Simona Pop

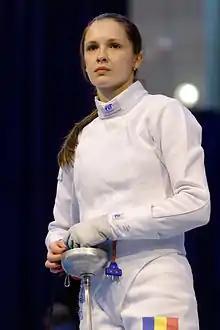
Pop in 2014

Simona Pop née Deac (born 25 December 1988) is a retired Romanian épée fencer, bronze medallist at the 2015 European Championships, team silver medallist in the 2015 World Fencing Championships and team European champion in 2014 and 2015.